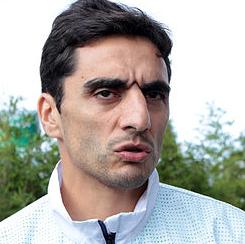
Age: 39